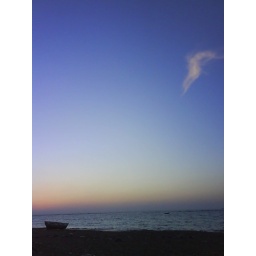
One cloud in the sky